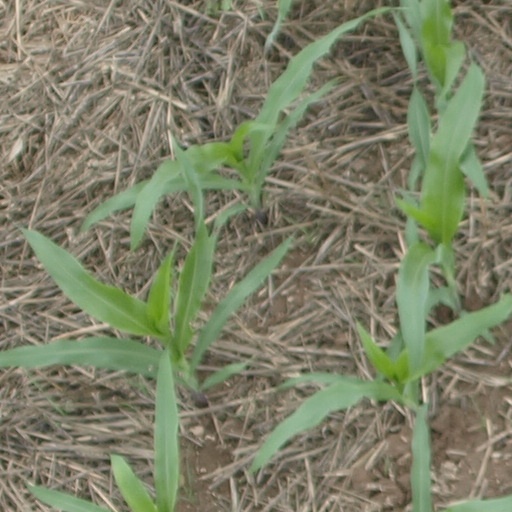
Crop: maize; corn